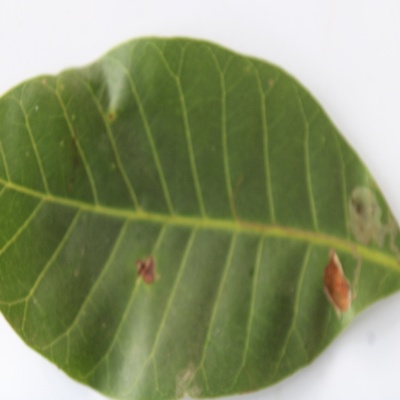
Crop: Cashew
Condition: leaf miner